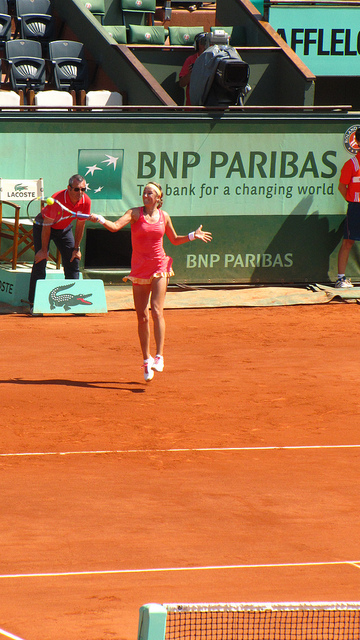
một người phụ nữ đang dùng vợt để đỡ quả bóng tennis